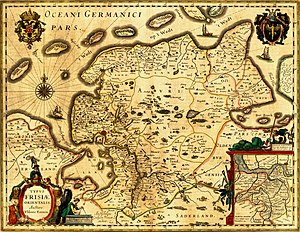
Leybucht / Historie
Østfrisland omkring 1600 tegnet af Ubbo Emmius.
Leybucht er den næst største bugt i Østfriesland efter Dollart.